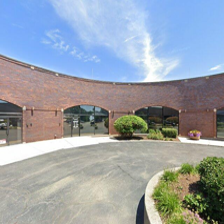
Label: streetView